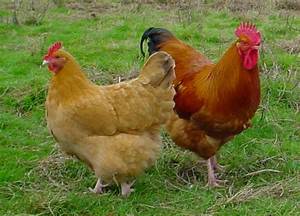
Label: chicken